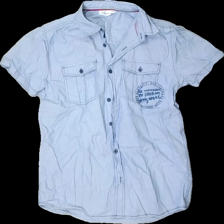
View: front
Type: Shirt
Category: Children
Brand: Kappahl
Colors: Blue, White
Material: 100% cotton
Pattern: Striped
Cut: Regular
Size: 170
Season: All
Price range: 50-100
Recommended usage: Reuse
Description: Blue/white striped boy shirt